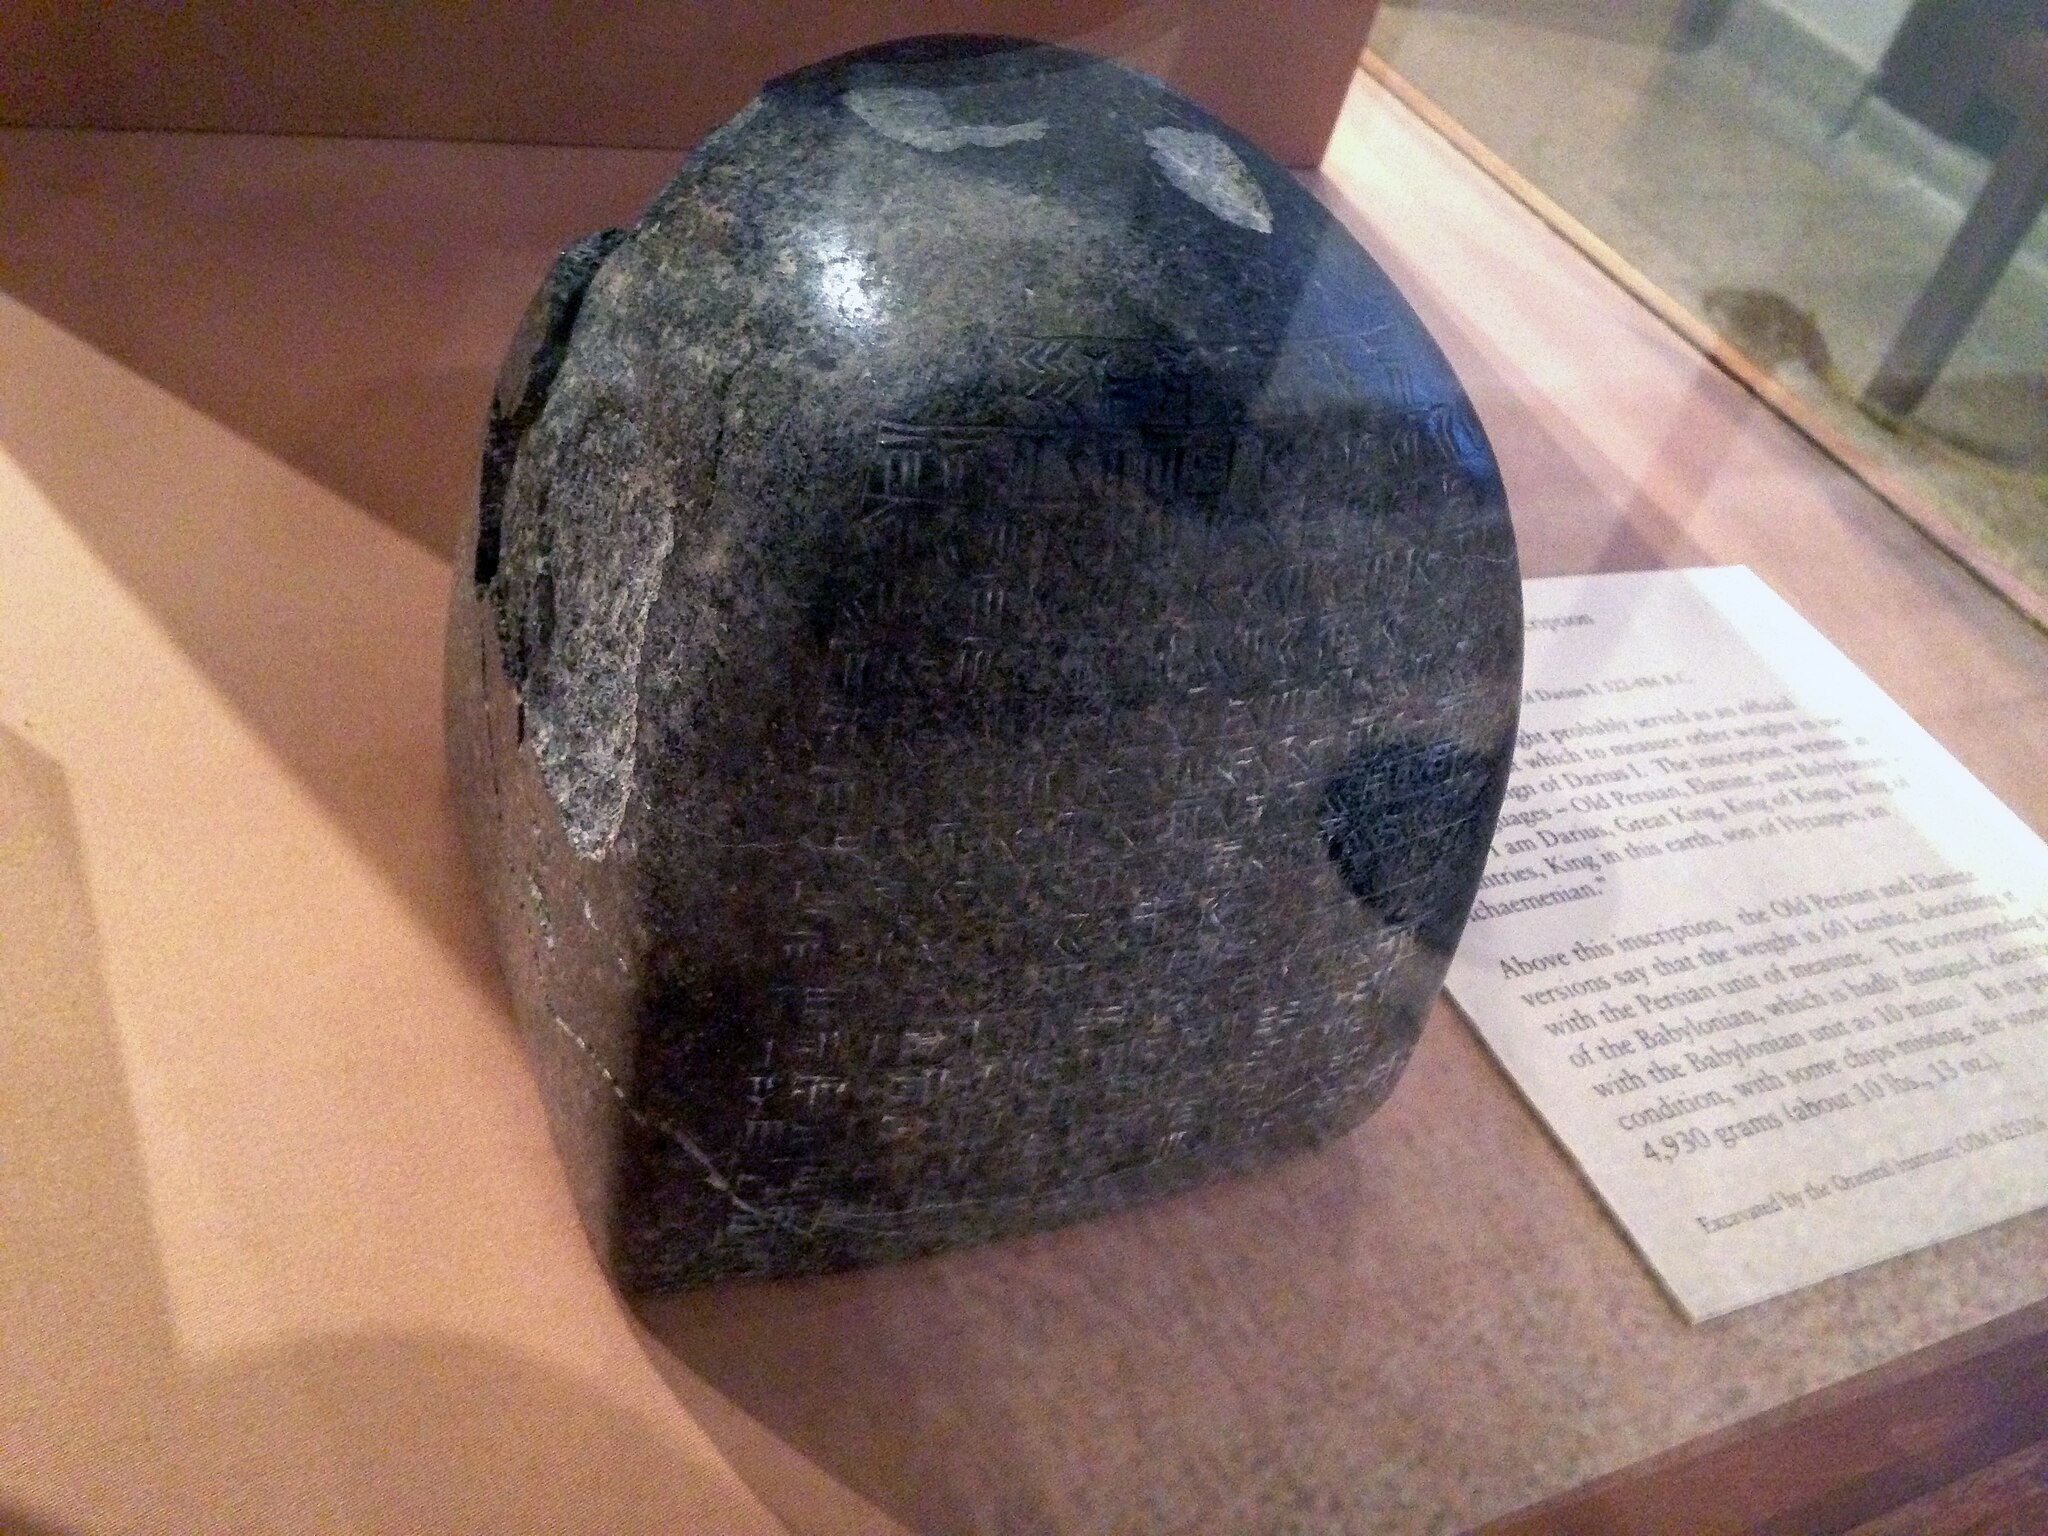
Title: UC Oriental Institute Persian collection item 04
Description: Weight with trilingual inscription. Persepolis, Achaemenid period. Darius I, 522-486 BCE, Iran. This item was used as a weight standard. Presently weighs 4930gr
Date: 2014-12-03 15:34:25
Categories: Limestone sculptures in the United States, Darius I, Achaemenid inscriptions, Self-published work, Files with coordinates missing SDC location of creation, Old Persian inscriptions, Achaemenid art from Persepolis, Iranian collection in the Oriental Institute, Chicago